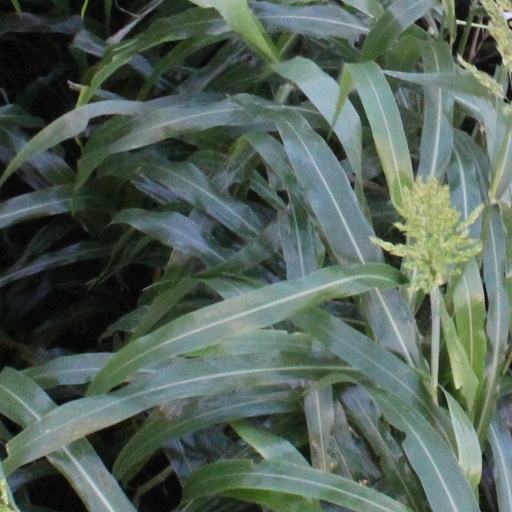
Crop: sorghum